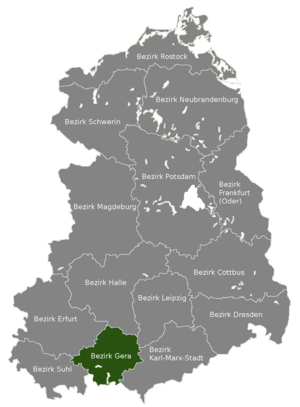
Le District de Gera était l'un des 15 Bezirke de la République démocratique allemande, nouvelles subdivisions administratives créées lors de la réforme territoriale de 1952 en remplacement des cinq Länder préexistants. Ces districts furent à leurs tours dissous en 1990, en vue de la réunification allemande et remplacés par les anciens cinq Länder reconstitués, dont le district de Gera constitue la partie sud-est de l'actuel Land de Thuringe.